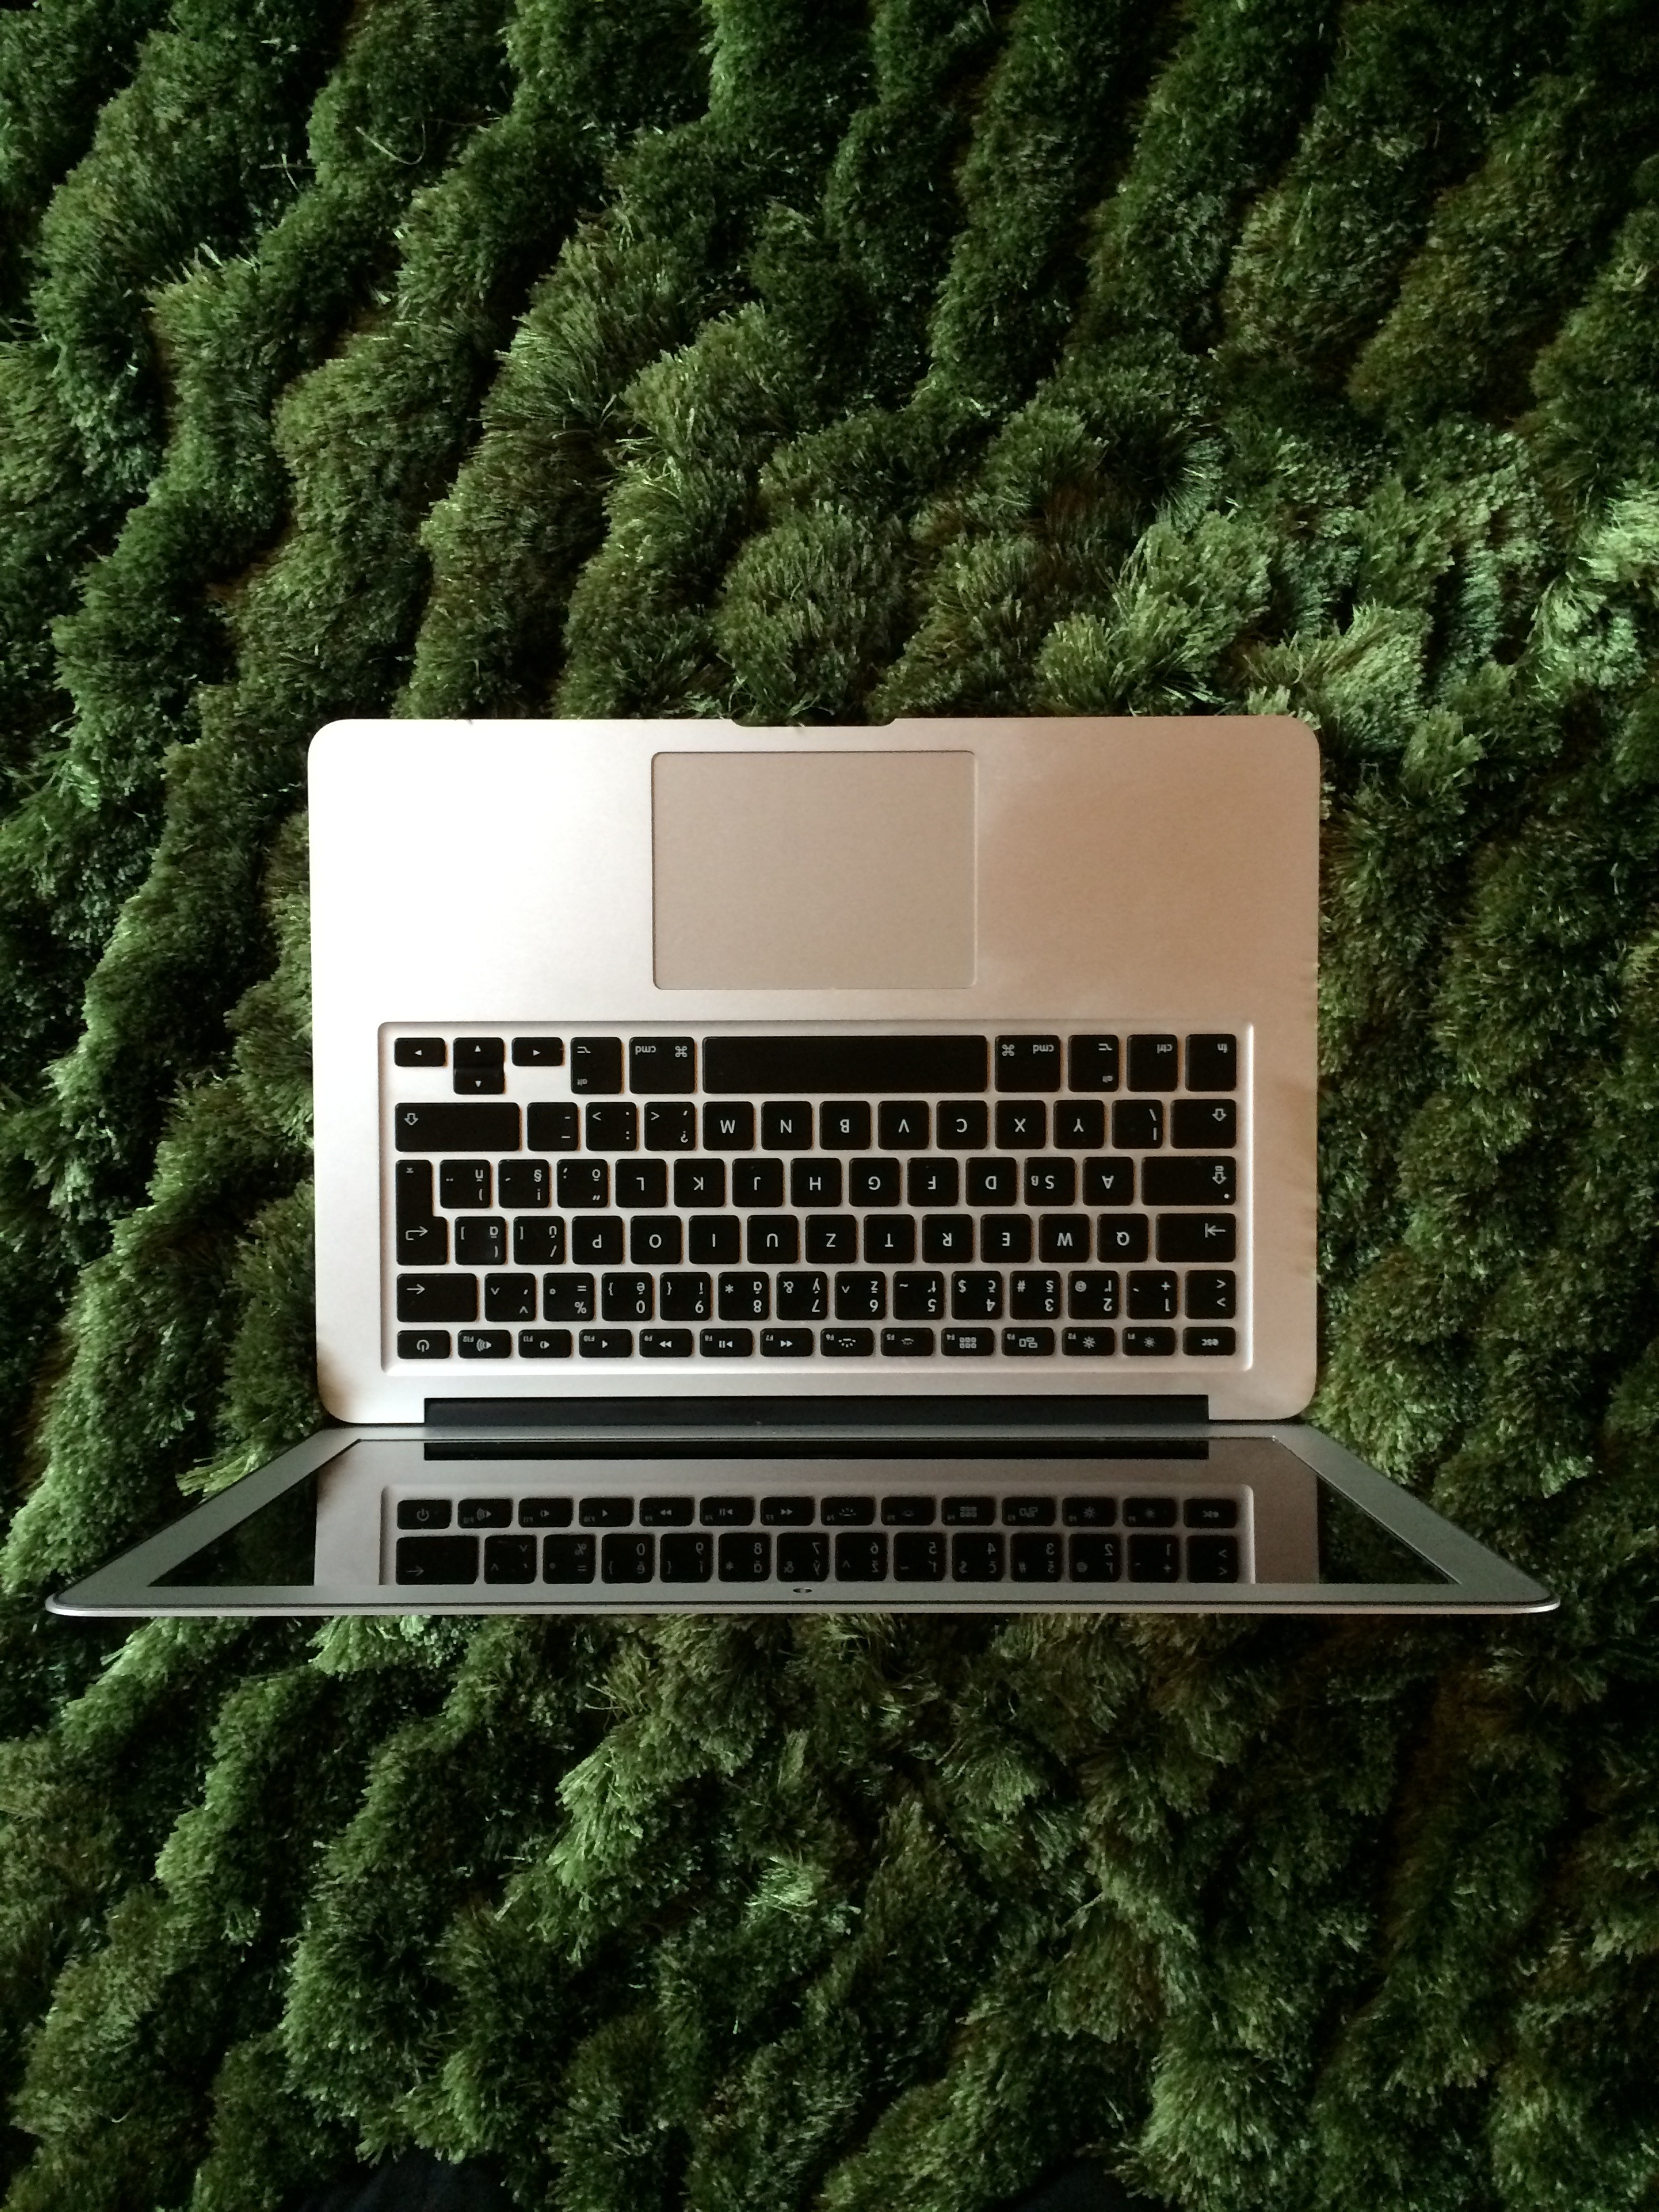
macbook, apple, grass, architecture, lawn, air, facade, design, landscape architect